Miriam Kastner

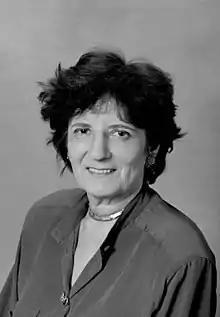

Miriam Kastner (born January 22, 1935) is a Bratislavan born, (former Czechoslovakia) Israeli raised, American oceanographer and geochemist. Kastner is currently a distinguished professor at Scripps Institution of Oceanography at the University of California, San Diego. She is still recognized by her fundamental contributions to science and is well spoken of amongst colleagues.